Julia Emily Gordon

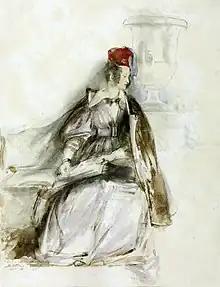
1833 portrait of Julia Emily Gordon by David Wilkie

She was the daughter of Willoughby Gordon and his wife Isabella Julia Lavina Bennet; her father sketched and her mother worked in watercolour and other media. The works of mother and daughter have sometimes been confused. Her brother Henry Percy Gordon was an engraver, and they produced joint work. The watercolourist Edward Swinburne, brother of Sir John Swinburne, 6th Baronet, was a relation by marriage.